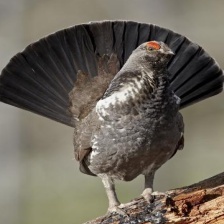
Species: BLUE GROUSE
Scientific name: DENDRAGAPUS OBSCURUS
ImageNet parent category: black_grouse